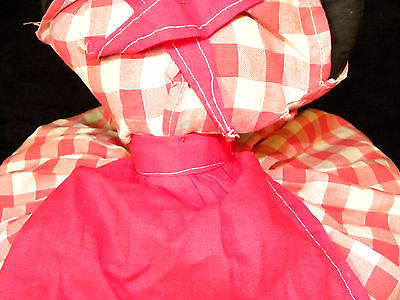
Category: toaster